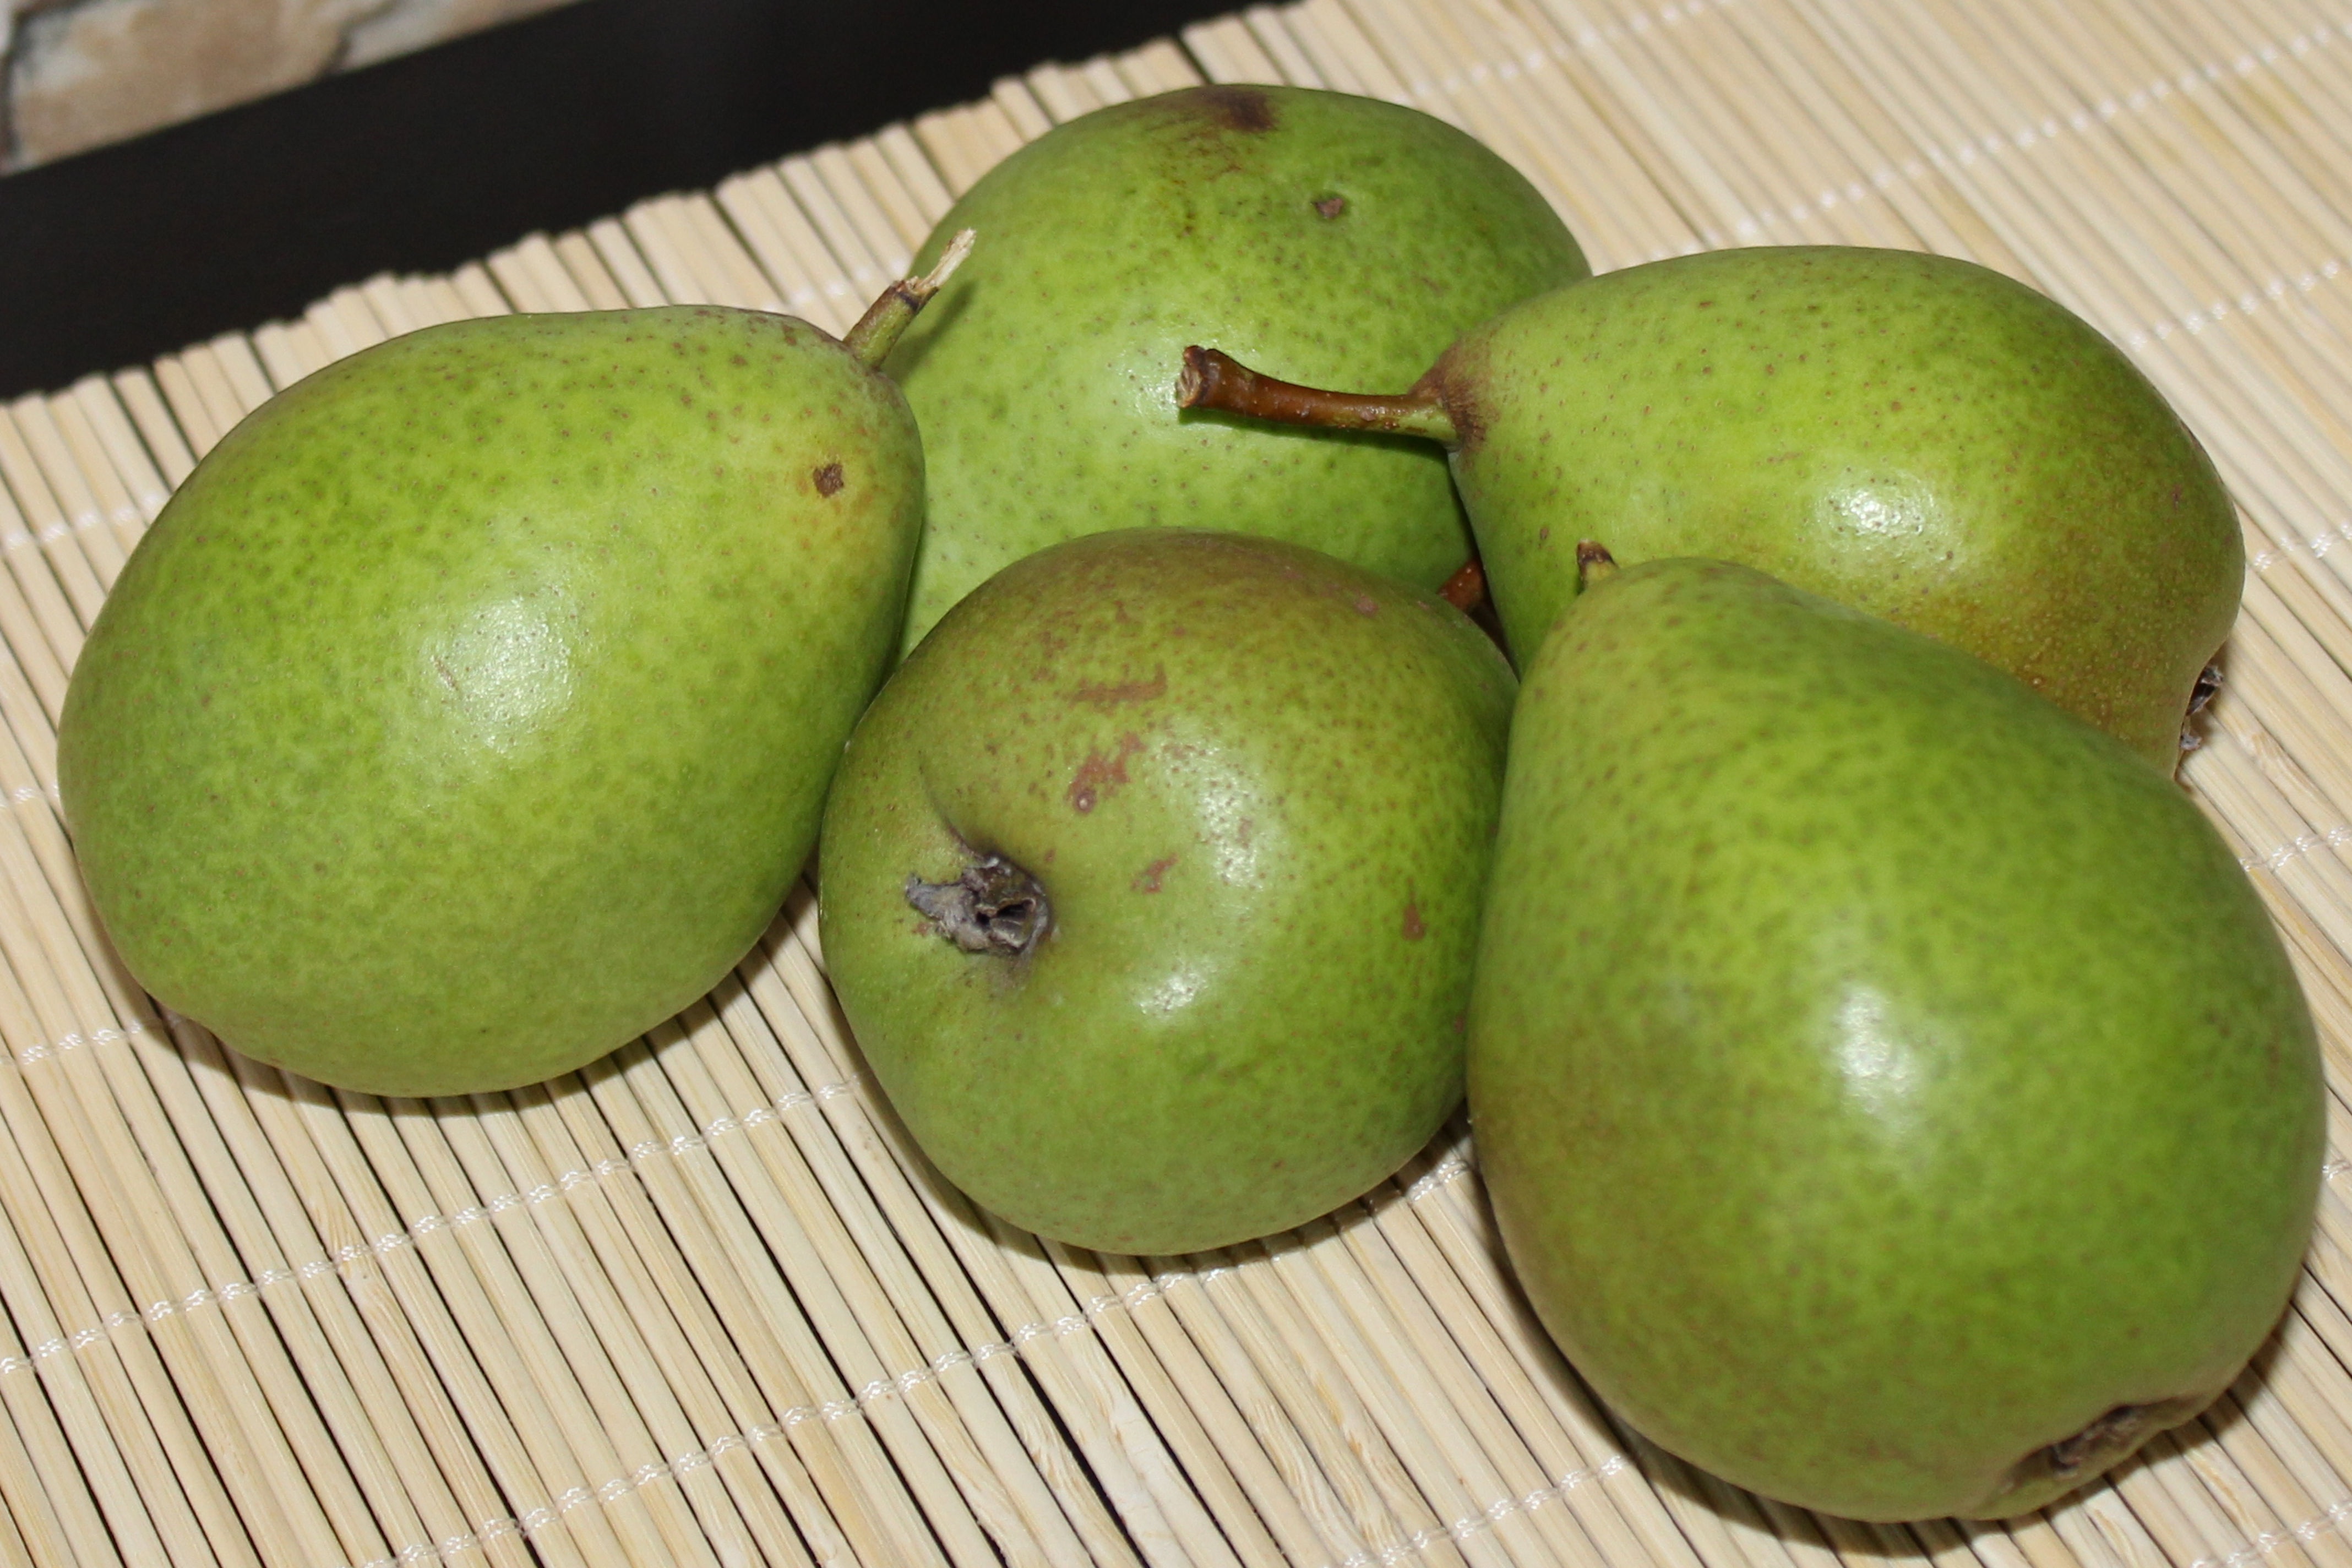
plant, fruit, summer, food, green, produce, pear, healthy, pears, fruit tree, fruits, vitamins, citrus, flowering plant, land plant, sweet lemon, key lime